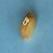
Maize quality: Bad